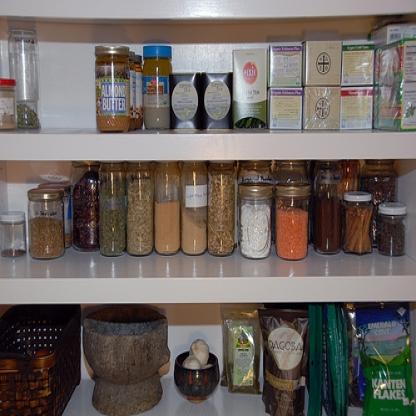
Scene: Indoor